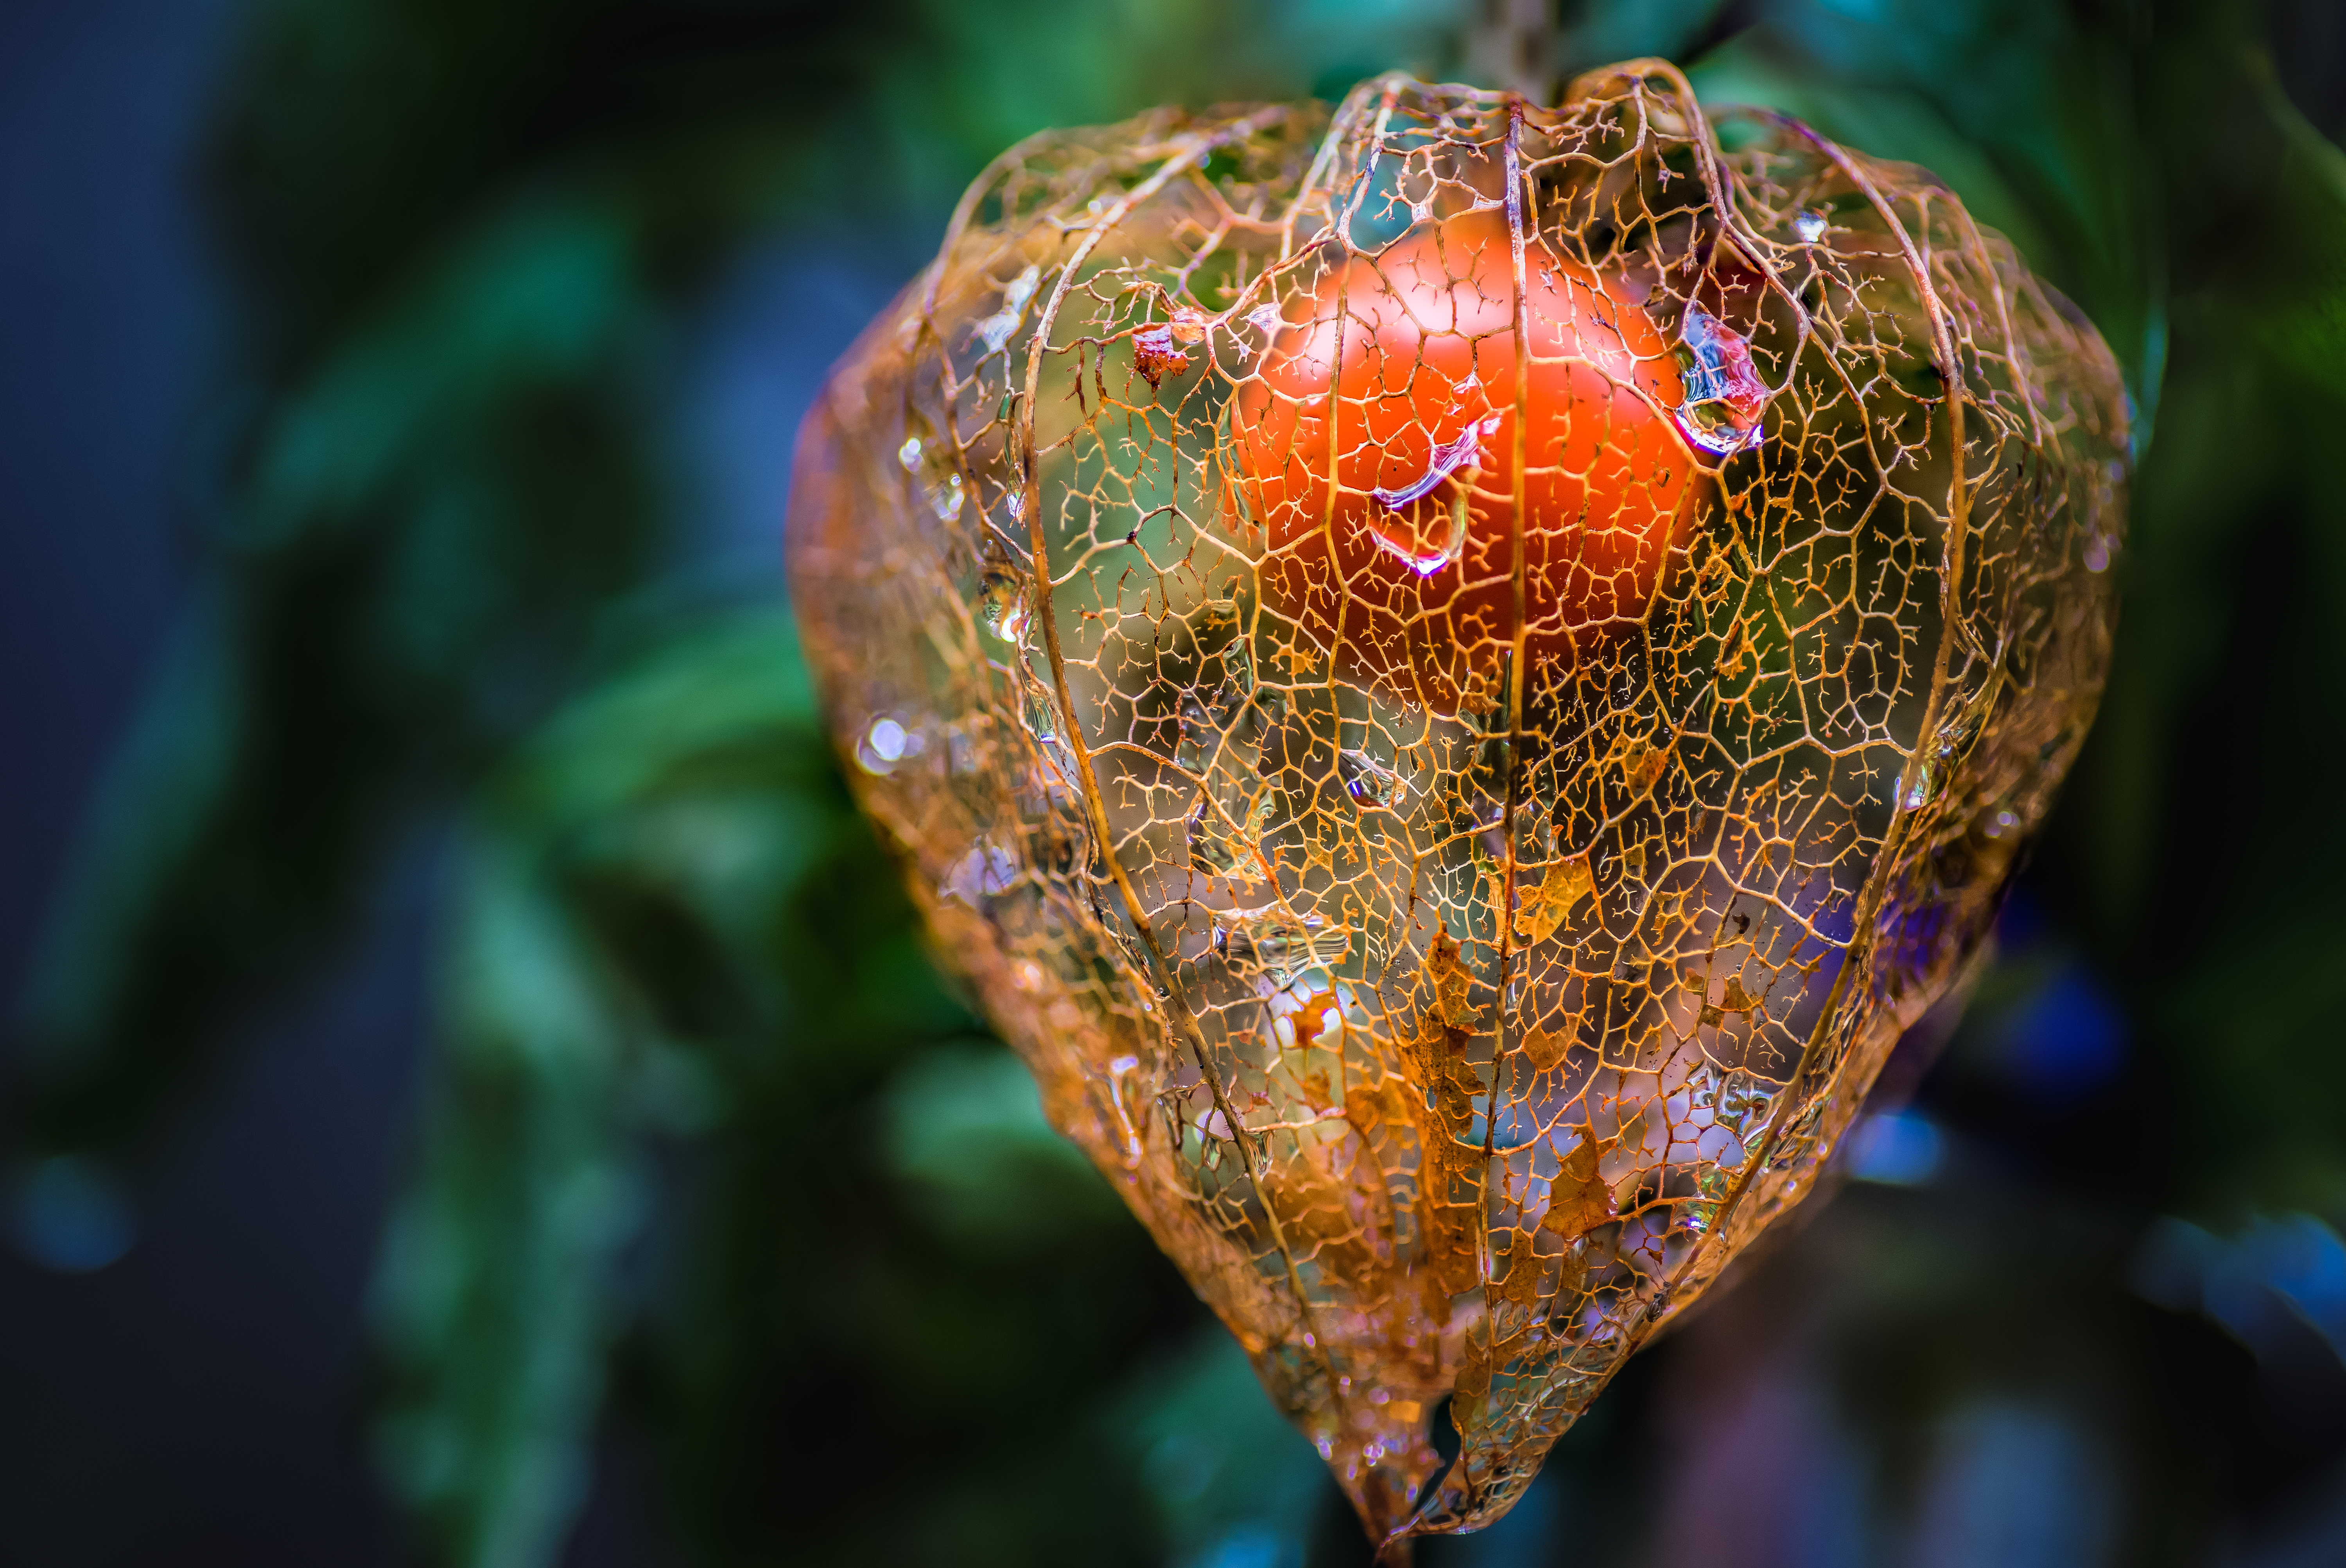
nature, dew, plant, photography, leaf, flower, green, insect, flora, fauna, invertebrate, close up, cool image, macromondays, hmm, ilce7m2, 272e, itsalive, physalisalkekengi, tamron90mmf28macro, moisture, macro photography